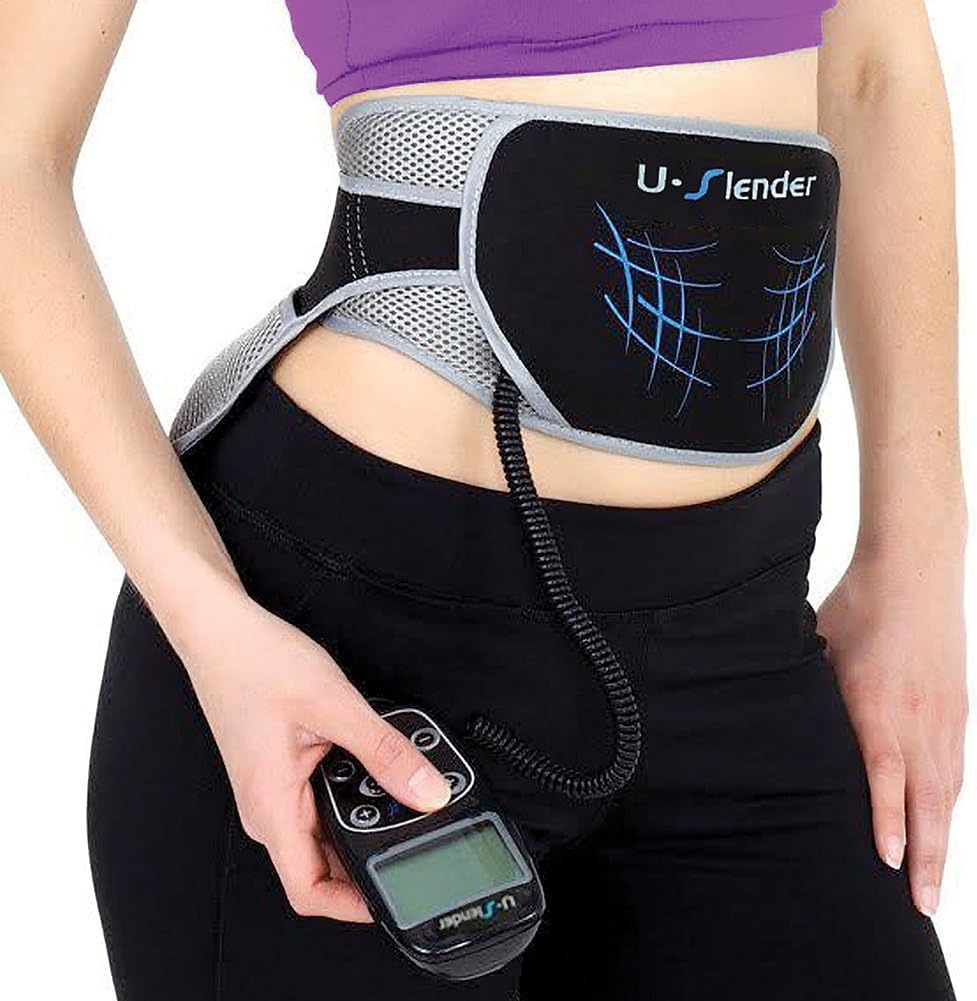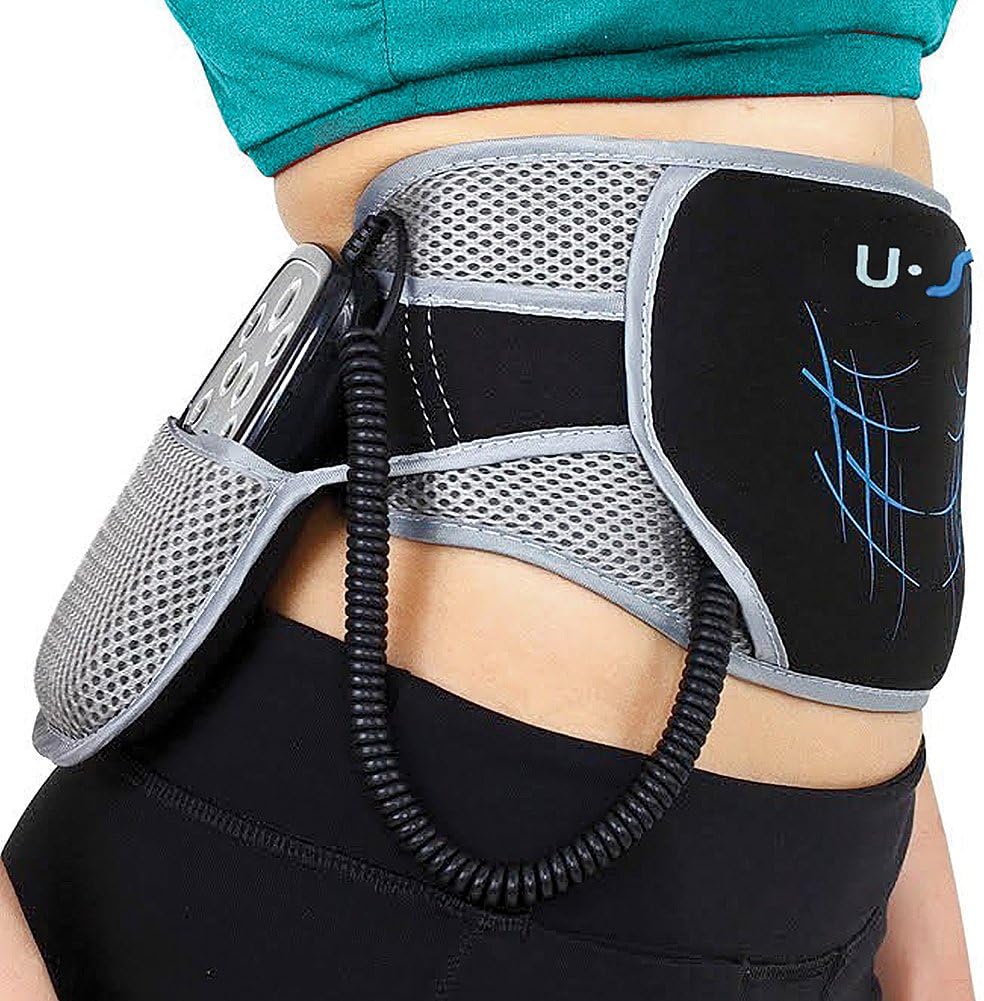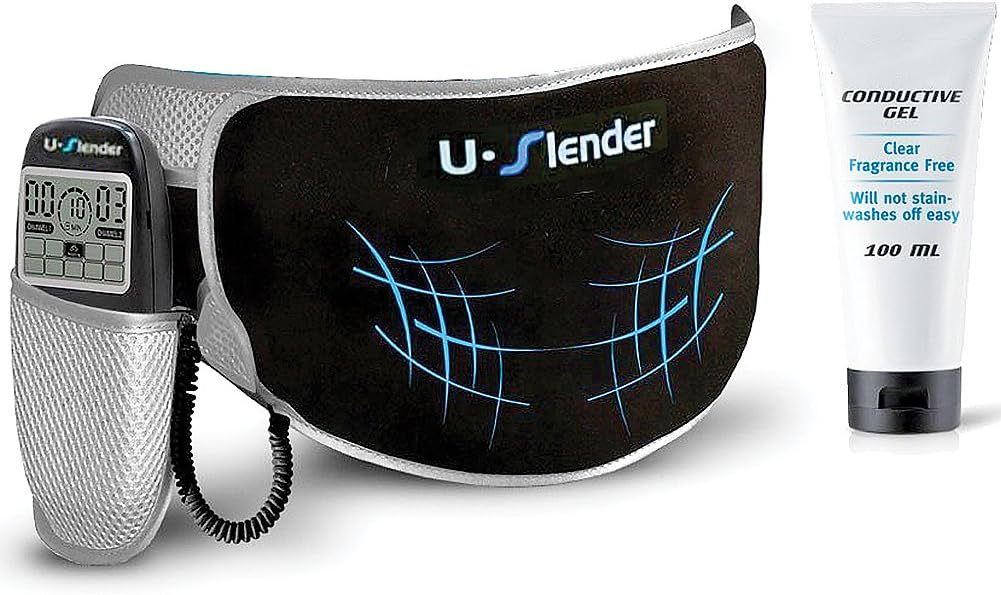
U-Slender Abdominal Trainer- Core Trainer Belt for Slender Toned Abdominal Muscles - Latest Muscle Flex Technology
Category: Health & Personal Care
FLAT ABS don't come EASY!  The Uslender helps to improve the condition of your ABS.  Use the power of vibrations and pulse to contract core muscles in abdominal  Use this belt while watching TV or just relaxing.  Don't waste your time with lesser ab exerciser belts. Go for the one that WORKS.  THIS is what you want: The U-Slender .  Comes with conductive gel for added comfort!.  And that's what you get in the U-Slender Belt.  Battery-operated for mobile convenience - lets you walk around the house and do chores while you're "working out"!  No pads to replace. Easy-to-use hand controller. You get to choose your program and intensity. 10 Belly-Busting settings, plus 40 Intensity Levels to choose from! Suitable for beginners to advanced athletes!
Features: U-Slender uses the latest Muscle Flex Technology for core abdominal muscle training, toning, firming, shaping, tightening and strengthening. | Mimics sit-ups and crunches which helps strengthen your abdominal muscles. | Helps to give a more sleek and defined look in your abdominal region | Package Includes: 1x Abdominal Belt, 1x Controller, 1x Conductive Cream/Gel, 1x Instruction Manual [BATTERIES NOT INCLUDED FOR SAFETY] | Give yourself a "boost" with the power of U-Slender! BEWARE of fakes & 3rd grades in the market!